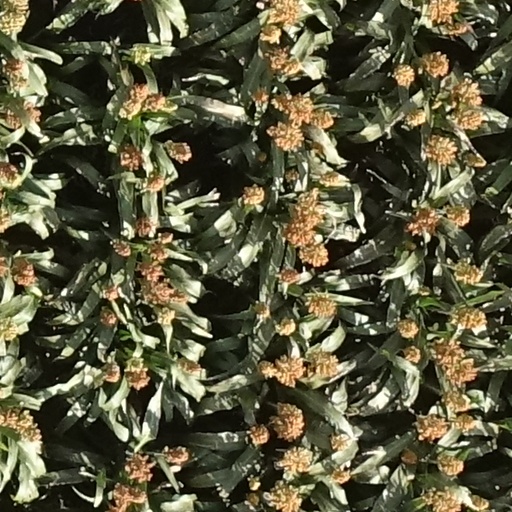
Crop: sorghum